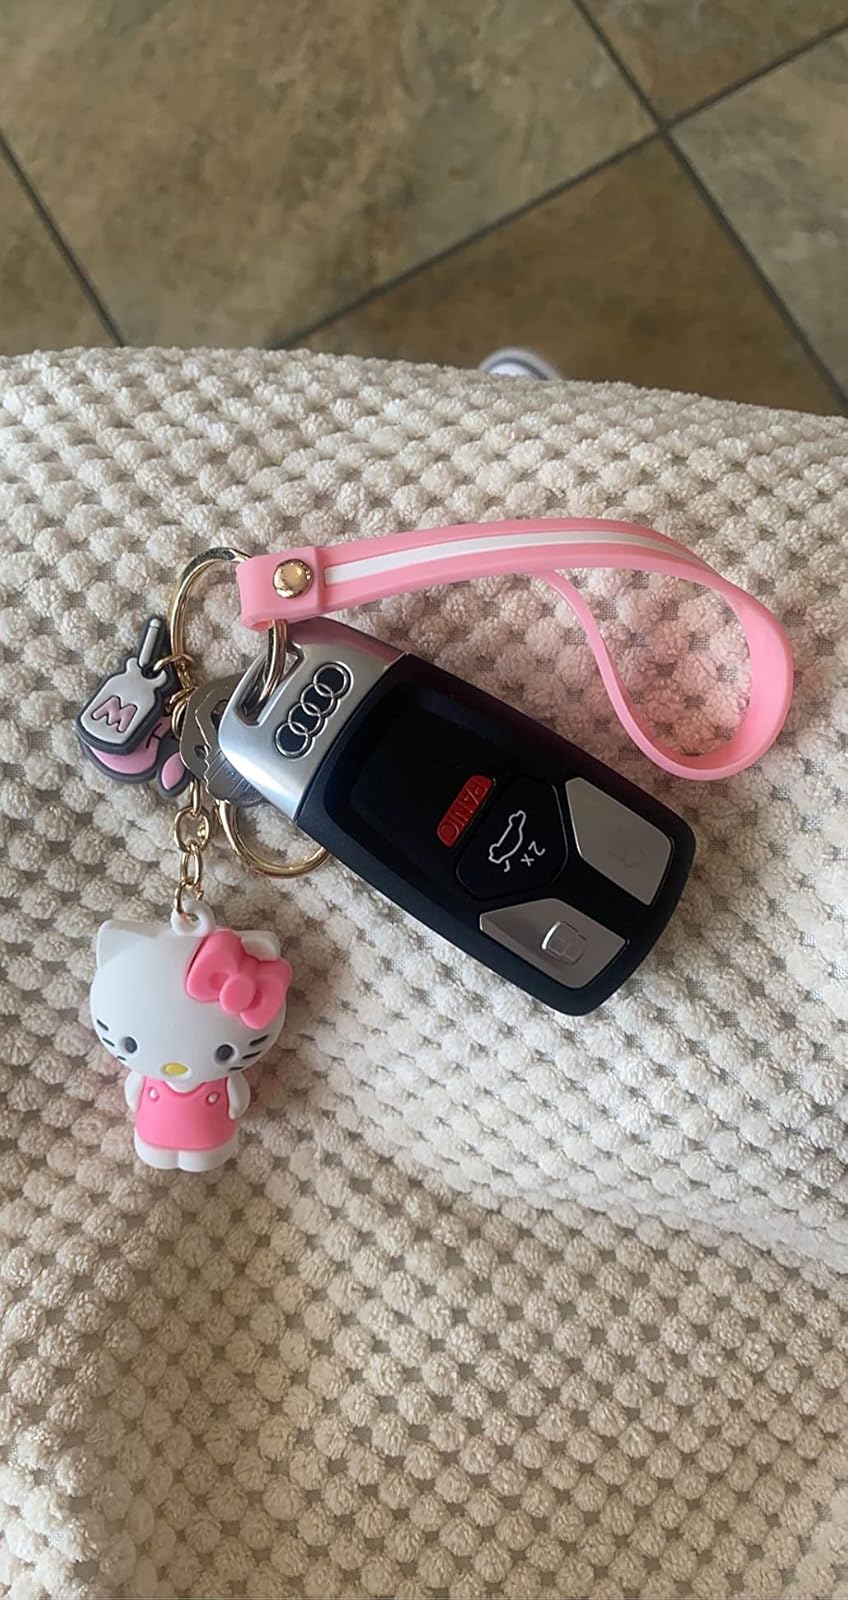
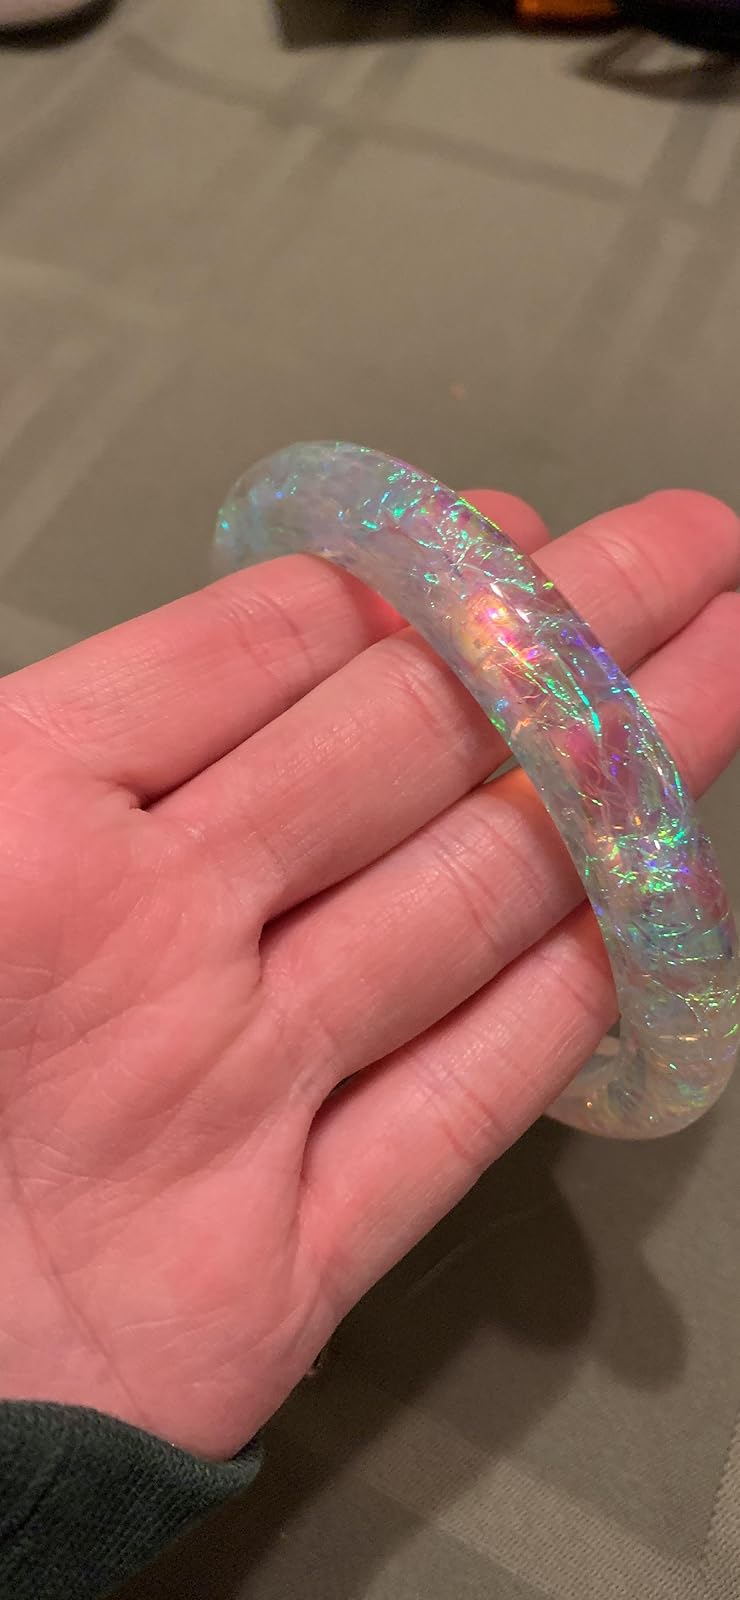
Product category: accessories_keychain
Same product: no